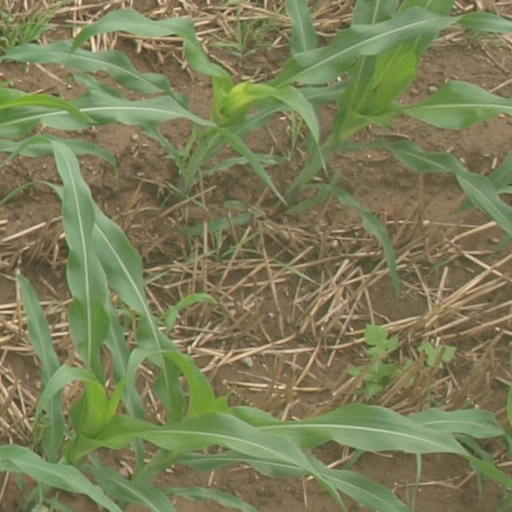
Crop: maize; corn